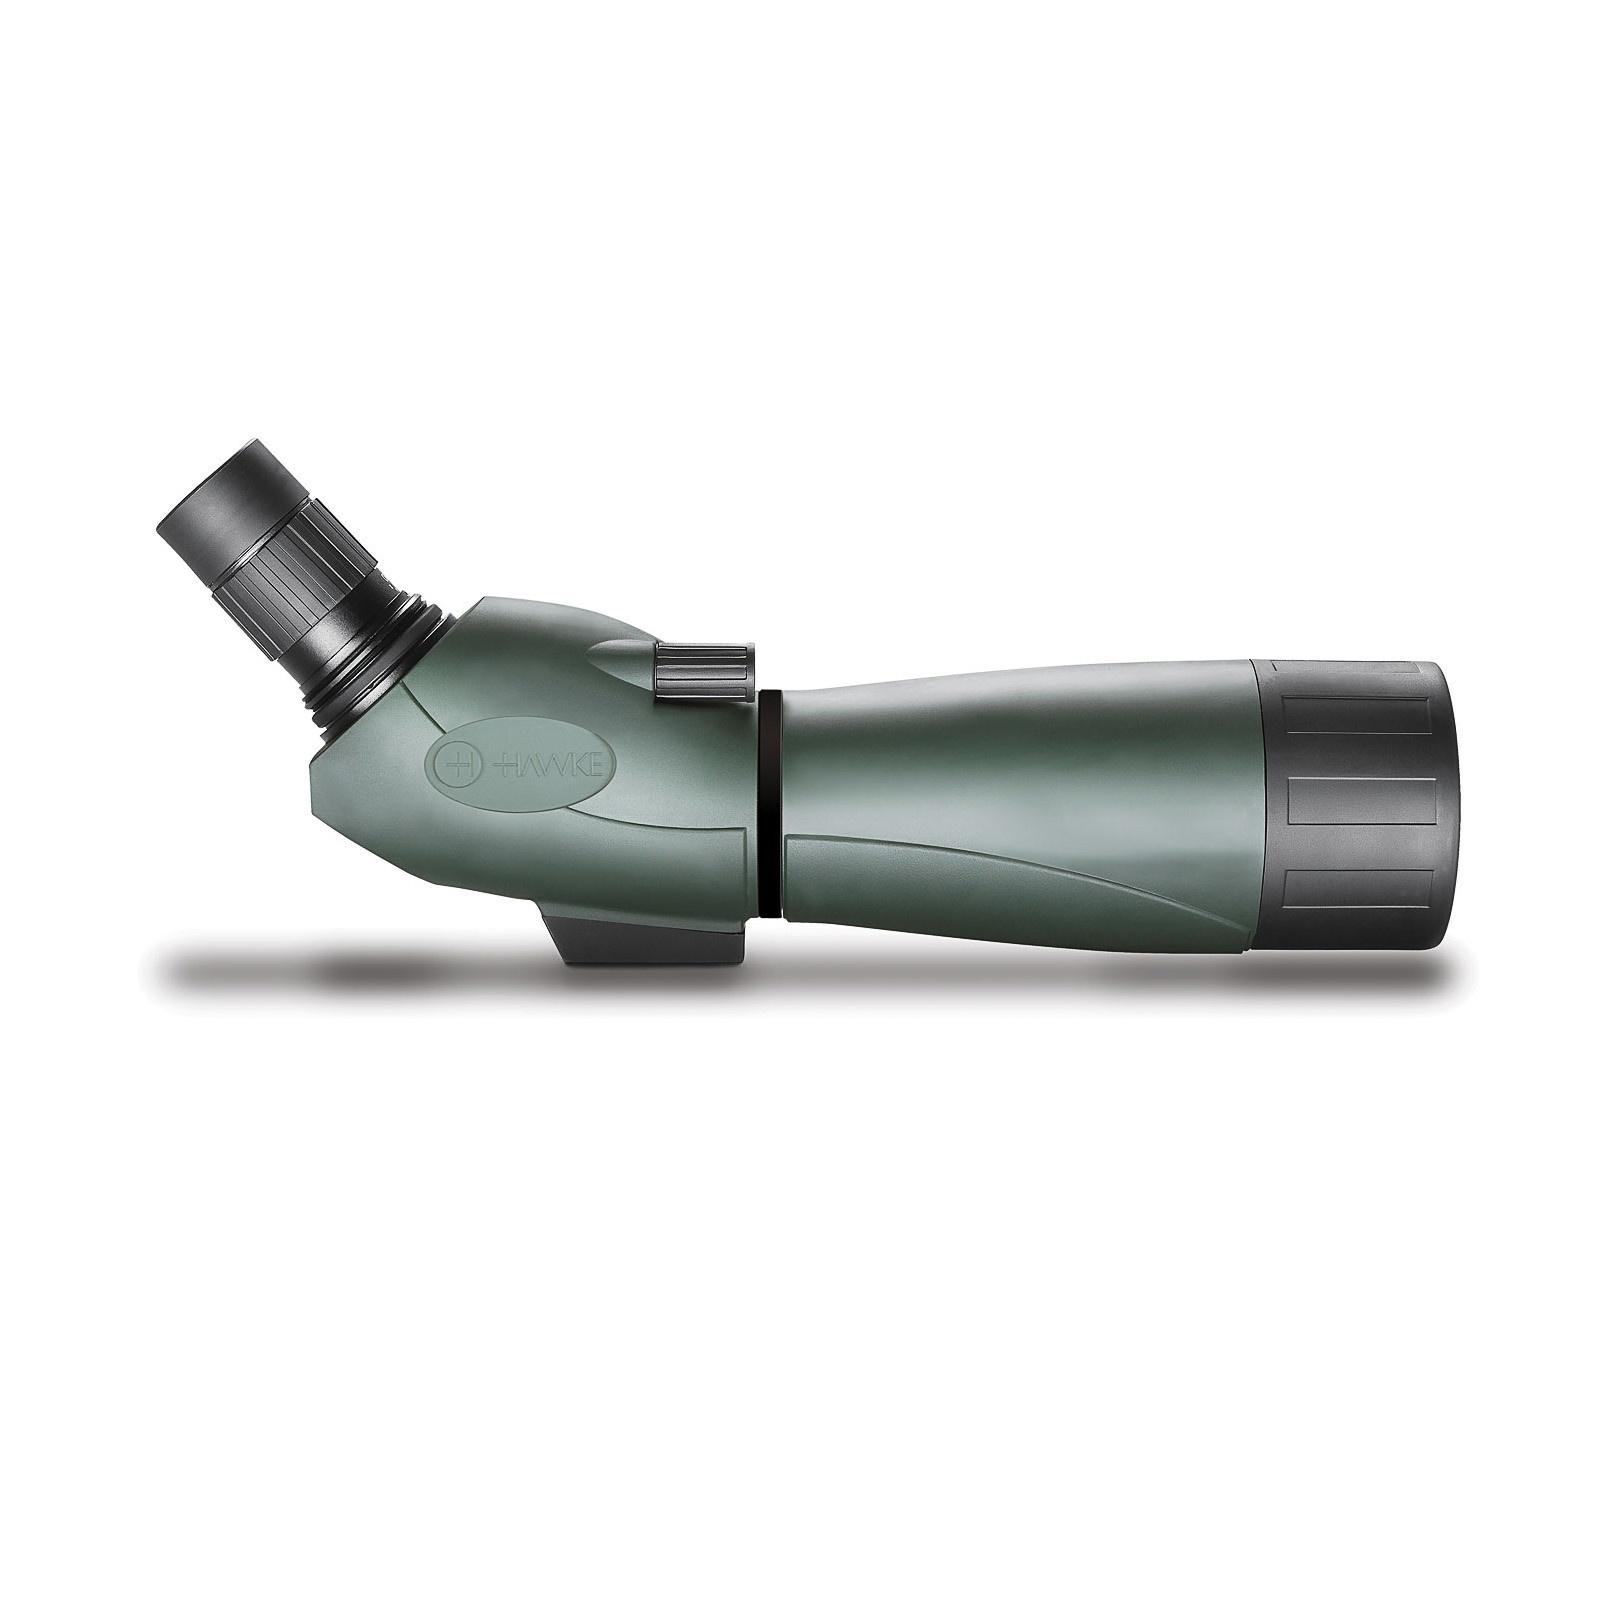
Hawke Sport Optics VANTAGE Spotting Scope Waterproof - Green
Hawke Sport Optics Nature Spotting Scope is an excellent spotting scope kit for beginners. This powerful Hawke Optics spotting scope is lightweight and compact, and it comes with both a hard carrying case and a soft pouch for easy transportation, allowing you to conduct land-based observation from your home or the field. The spotting scope features fully multi-coated optics for excellent light transmission rates, so you can see clearly on dim or cloudy days. The body of the Hawke Optics Nature Spotter Scope w/ Case & Tripod is coated in rubber for extra durability, and the whole assembly is waterproof. Hawke Sport Optics has equipped the spotting scope kit with a fully adjustable tripod in addition to the hard and soft cases, so you'll have a perfectly stable viewing experience wherever you take it. Comprehensive beginner spotting scope set from Hawke Sport Optics Fully multi-coated lenses improve light transmission rates Rubber armored body protects against shock Spotting scope is fully waterproof Comes with protective lens cover with compass, hard travel case, soft carrying pouch, and a fully adjustable tripod with a bubble level
Brand: Hawke Sport Optics - US
Category: Cameras & Optics > Optics > Scopes > Spotting Scopes